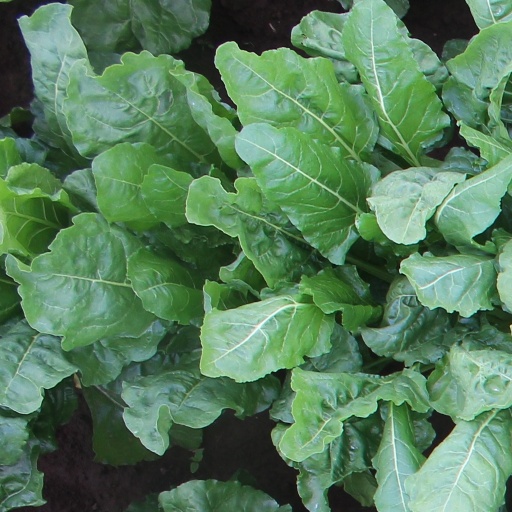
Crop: sugar beet